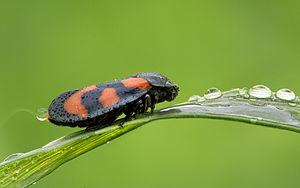
Cercopis vulnerata, un cercope.
Cercopis vulnerata, le cercope sanguin, est une espèce d'insectes hémiptères, de la famille des Cercopidae, commune en Europe et facilement reconnaissable grâce à ses couleurs vives, noire et rouge.